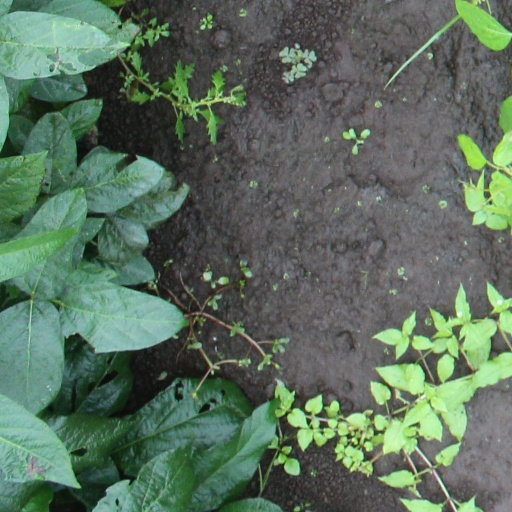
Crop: soybean